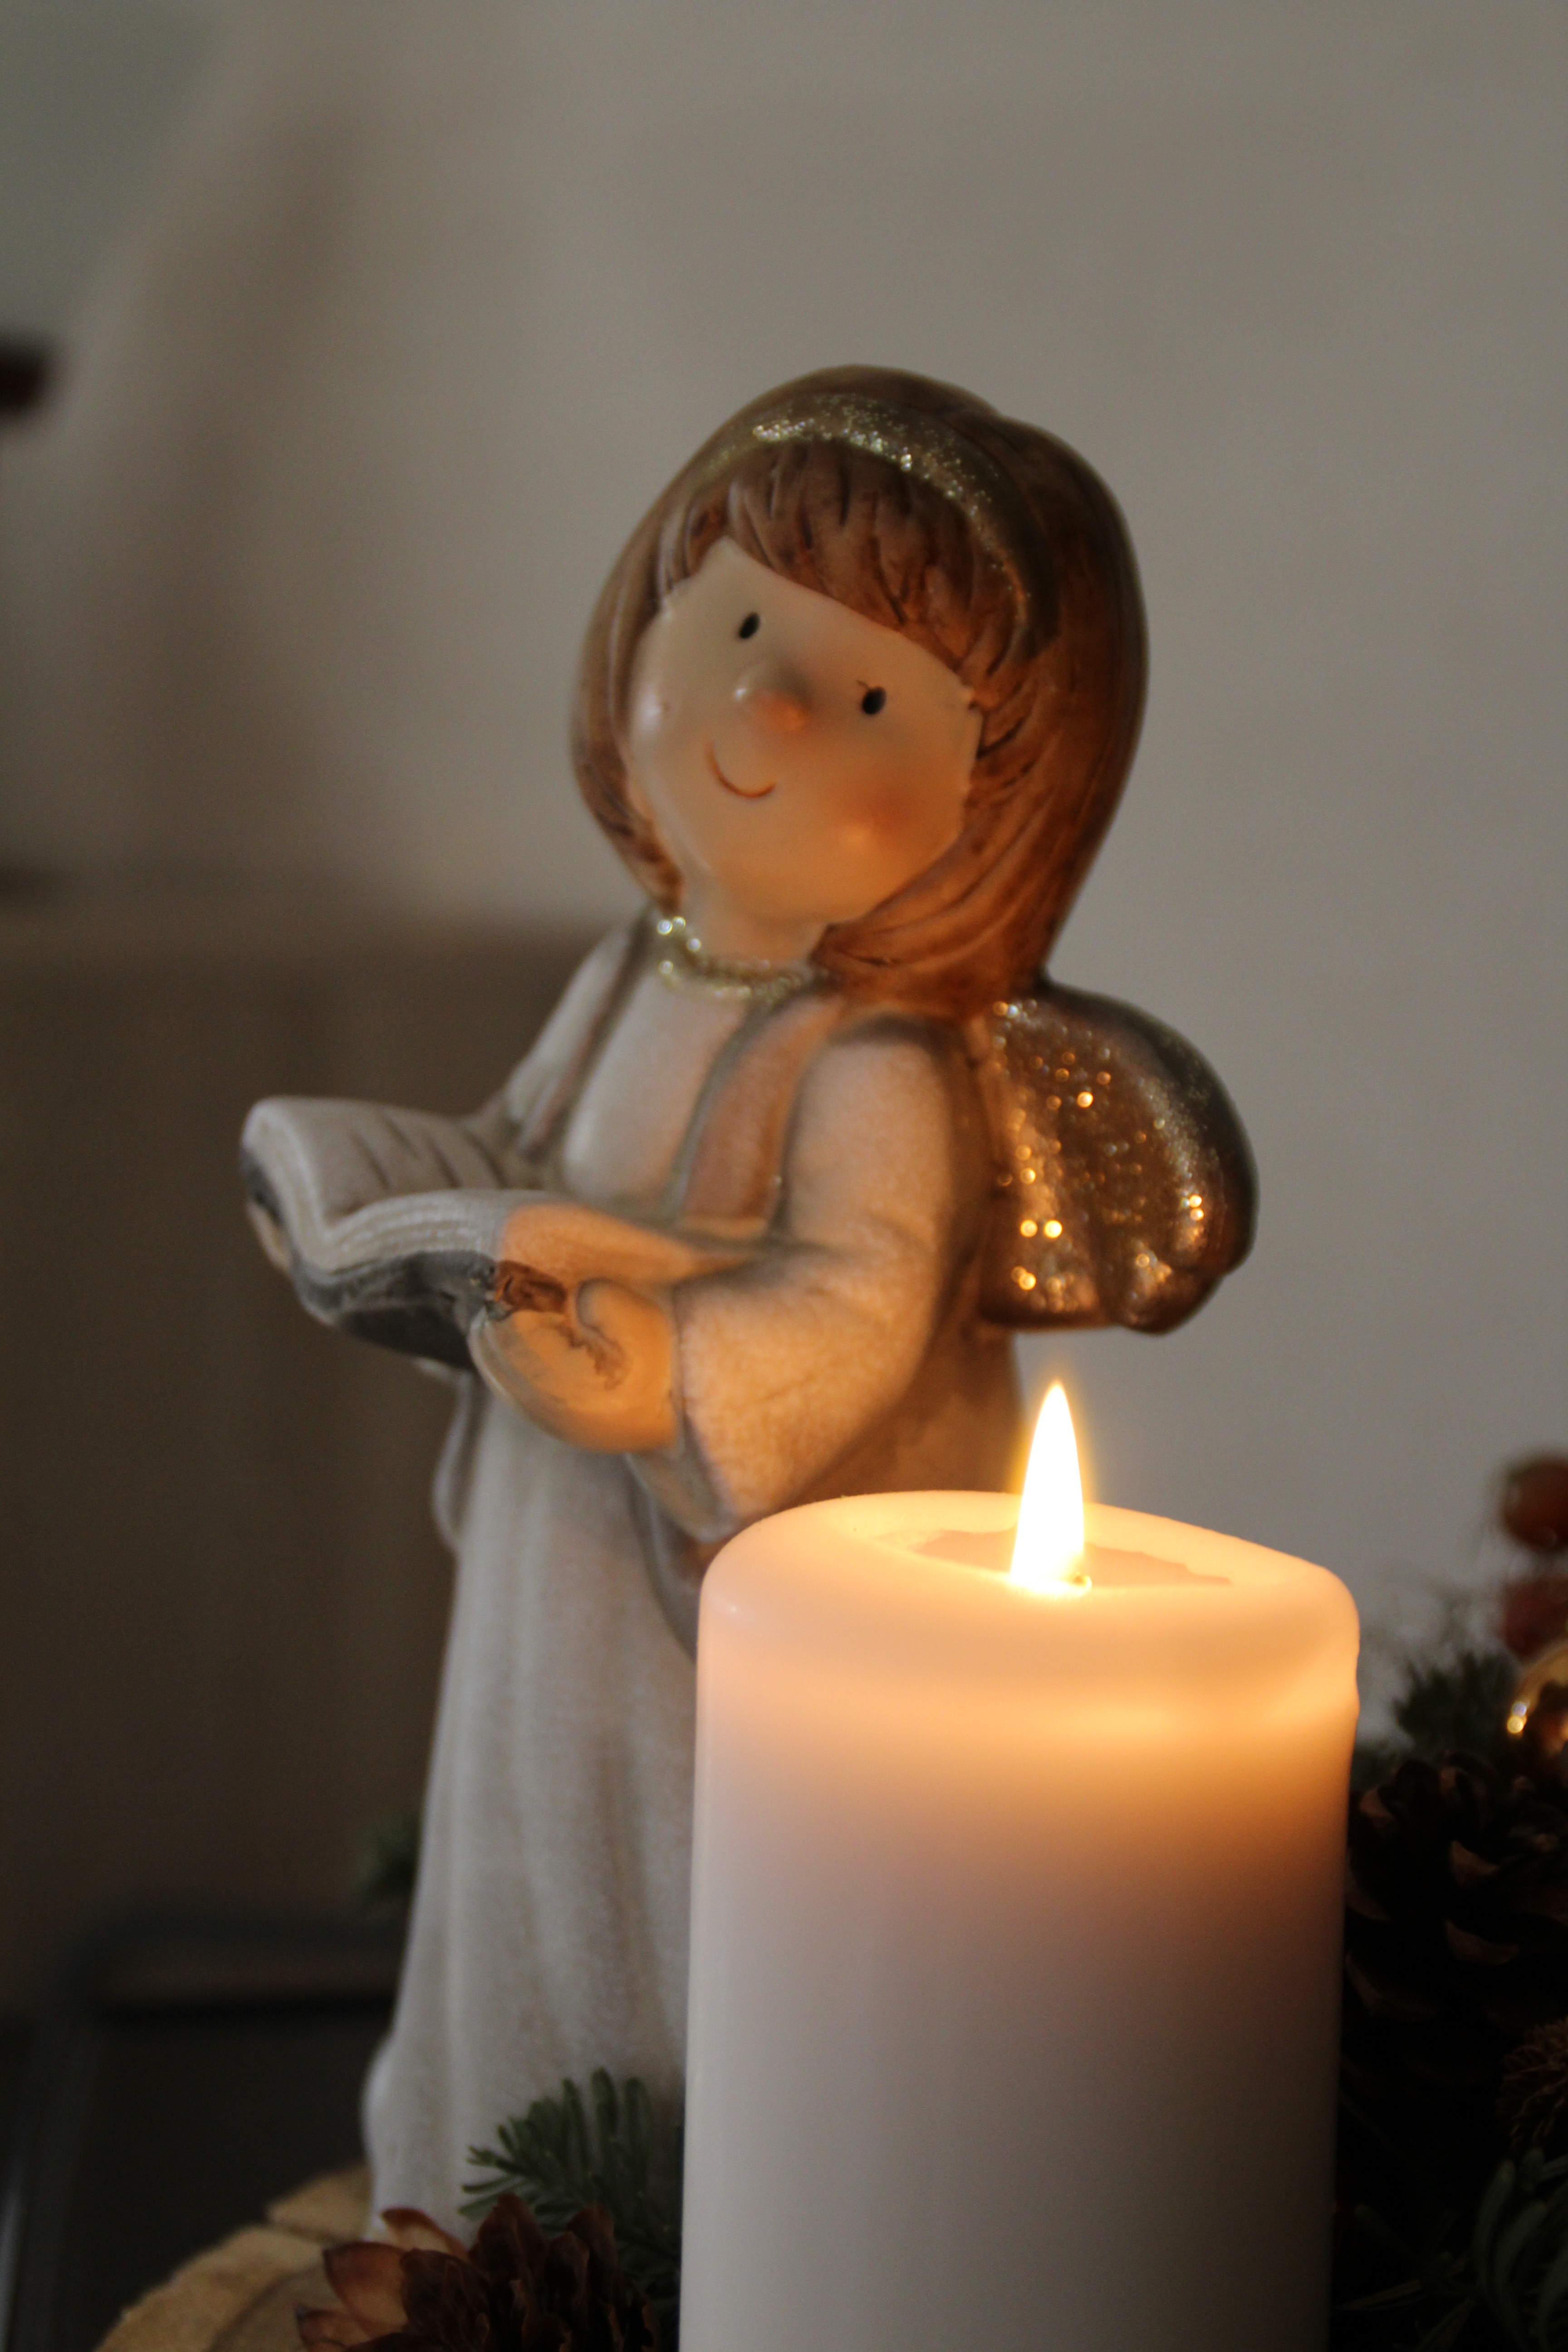
flower, statue, decoration, candle, christmas, lighting, toy, deco, advent, christmas decoration, christmas angel, christmas time, angel, dress, figure, faith, figurine, xmas, christmas motif, merry christmas, christmas images